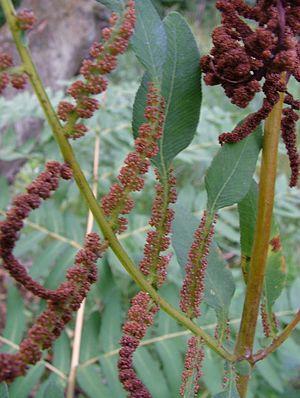
Photographie prise par Utilisateur Roukino. Détail de la formation des sporanges de l'Osmonde royale.
L'Osmonde royale, aussi appelée fougère royale ou fougère fleurie, est une fougère vivace de la famille des Osmundaceae.